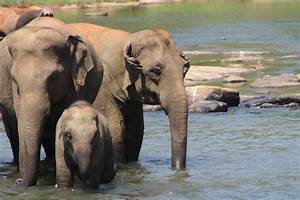
Label: elefante